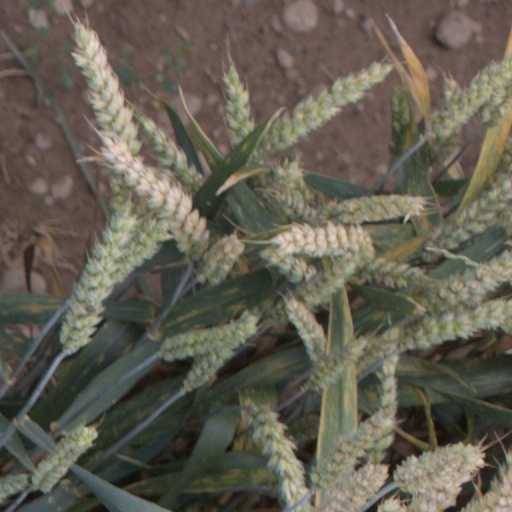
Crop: wheat